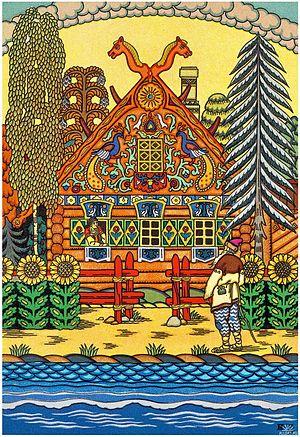
Le Conte du pêcheur et du petit poisson est un célèbre conte en vers d'Alexandre Pouchkine. Écrit le 14 octobre 1833, il a été publié pour la première fois en 1835 dans la revue Biblioteka dlia tchteniia.